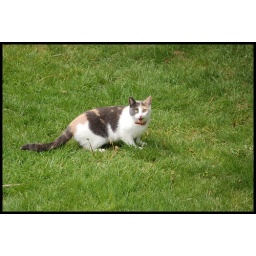
Saw this cute cat out in the yard playing with the children, in mid meow.